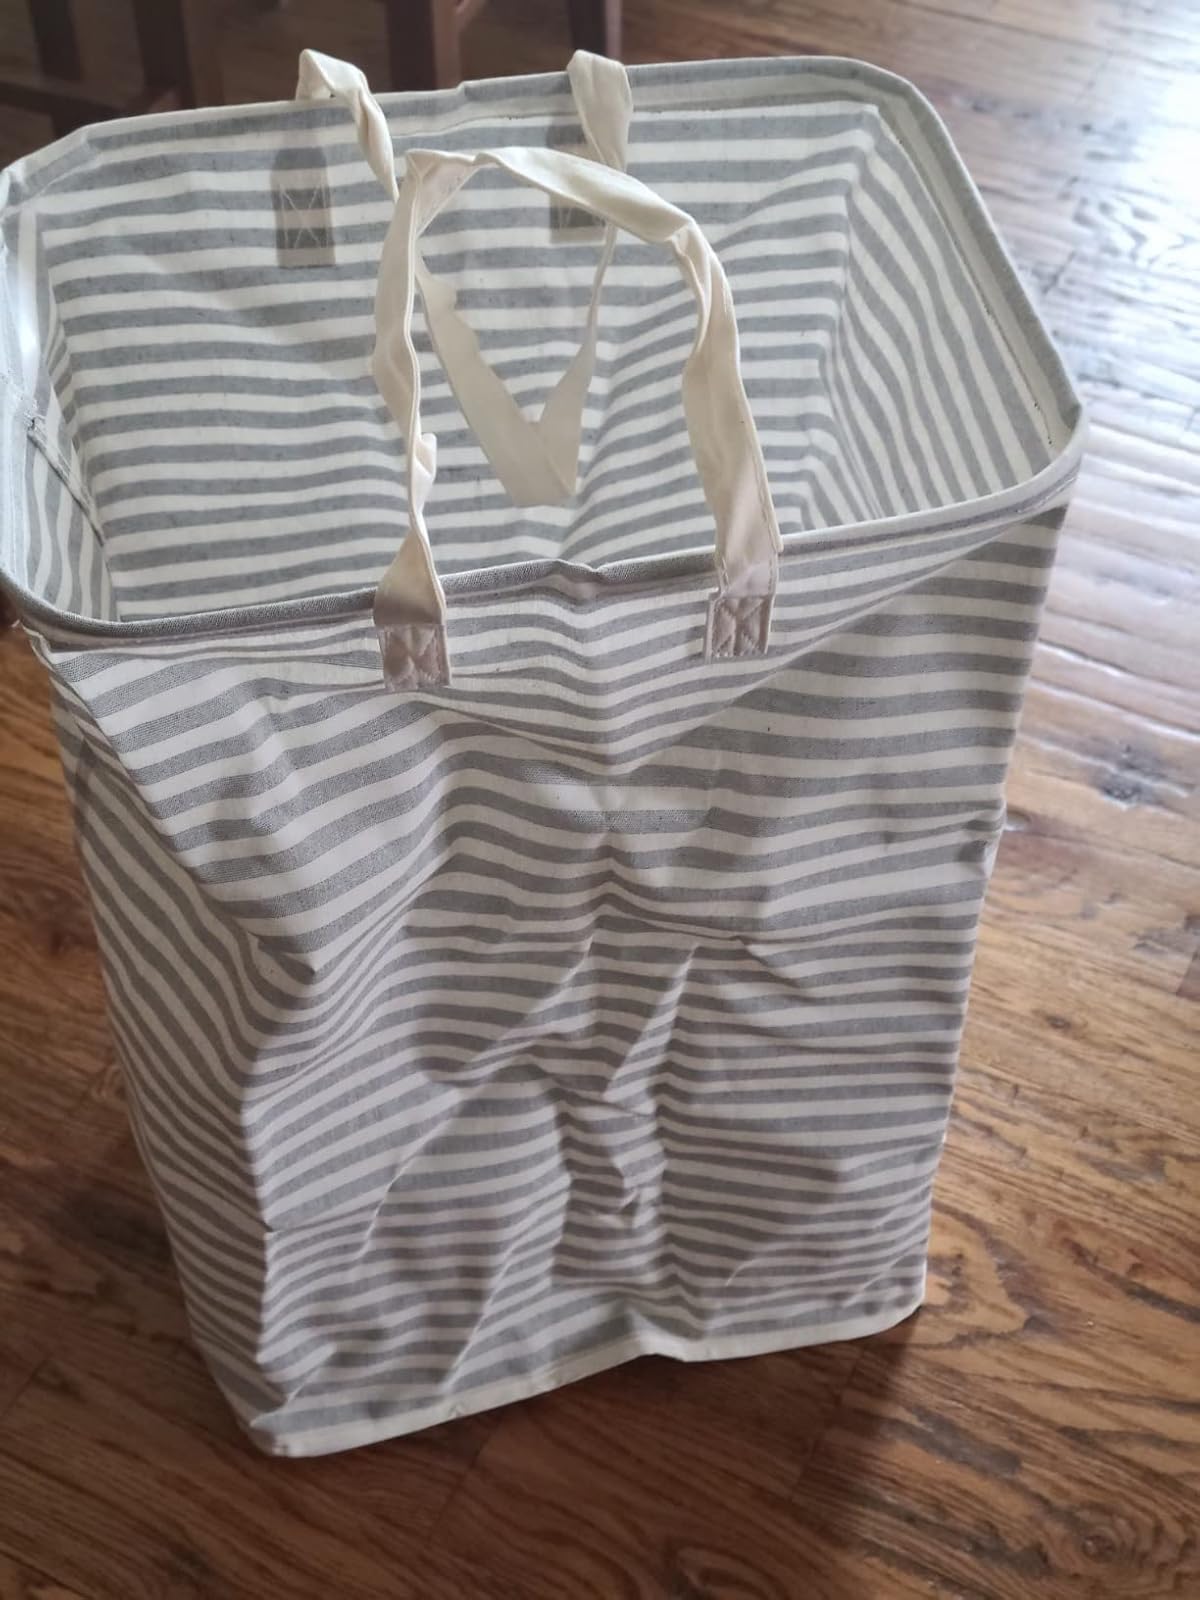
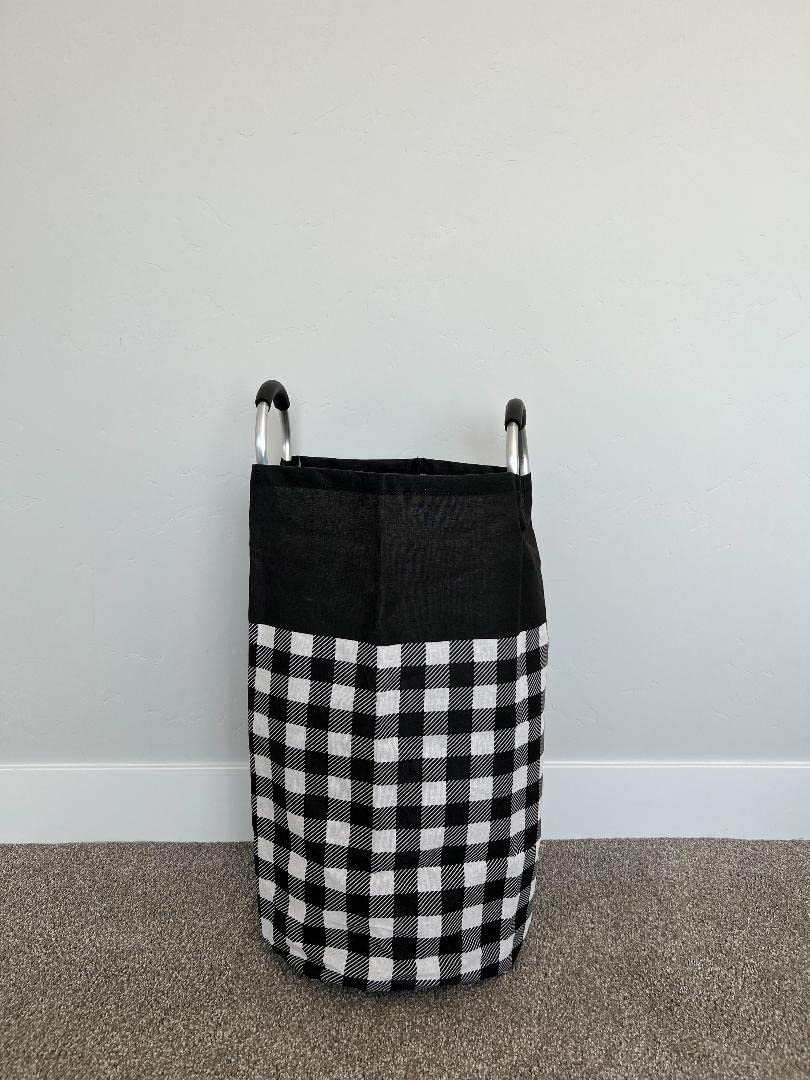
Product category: items_hamper
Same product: no